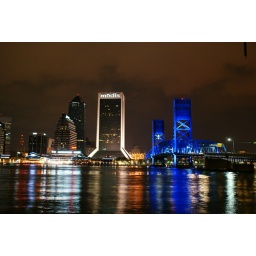
Main street bridge in jacksonville, florida.